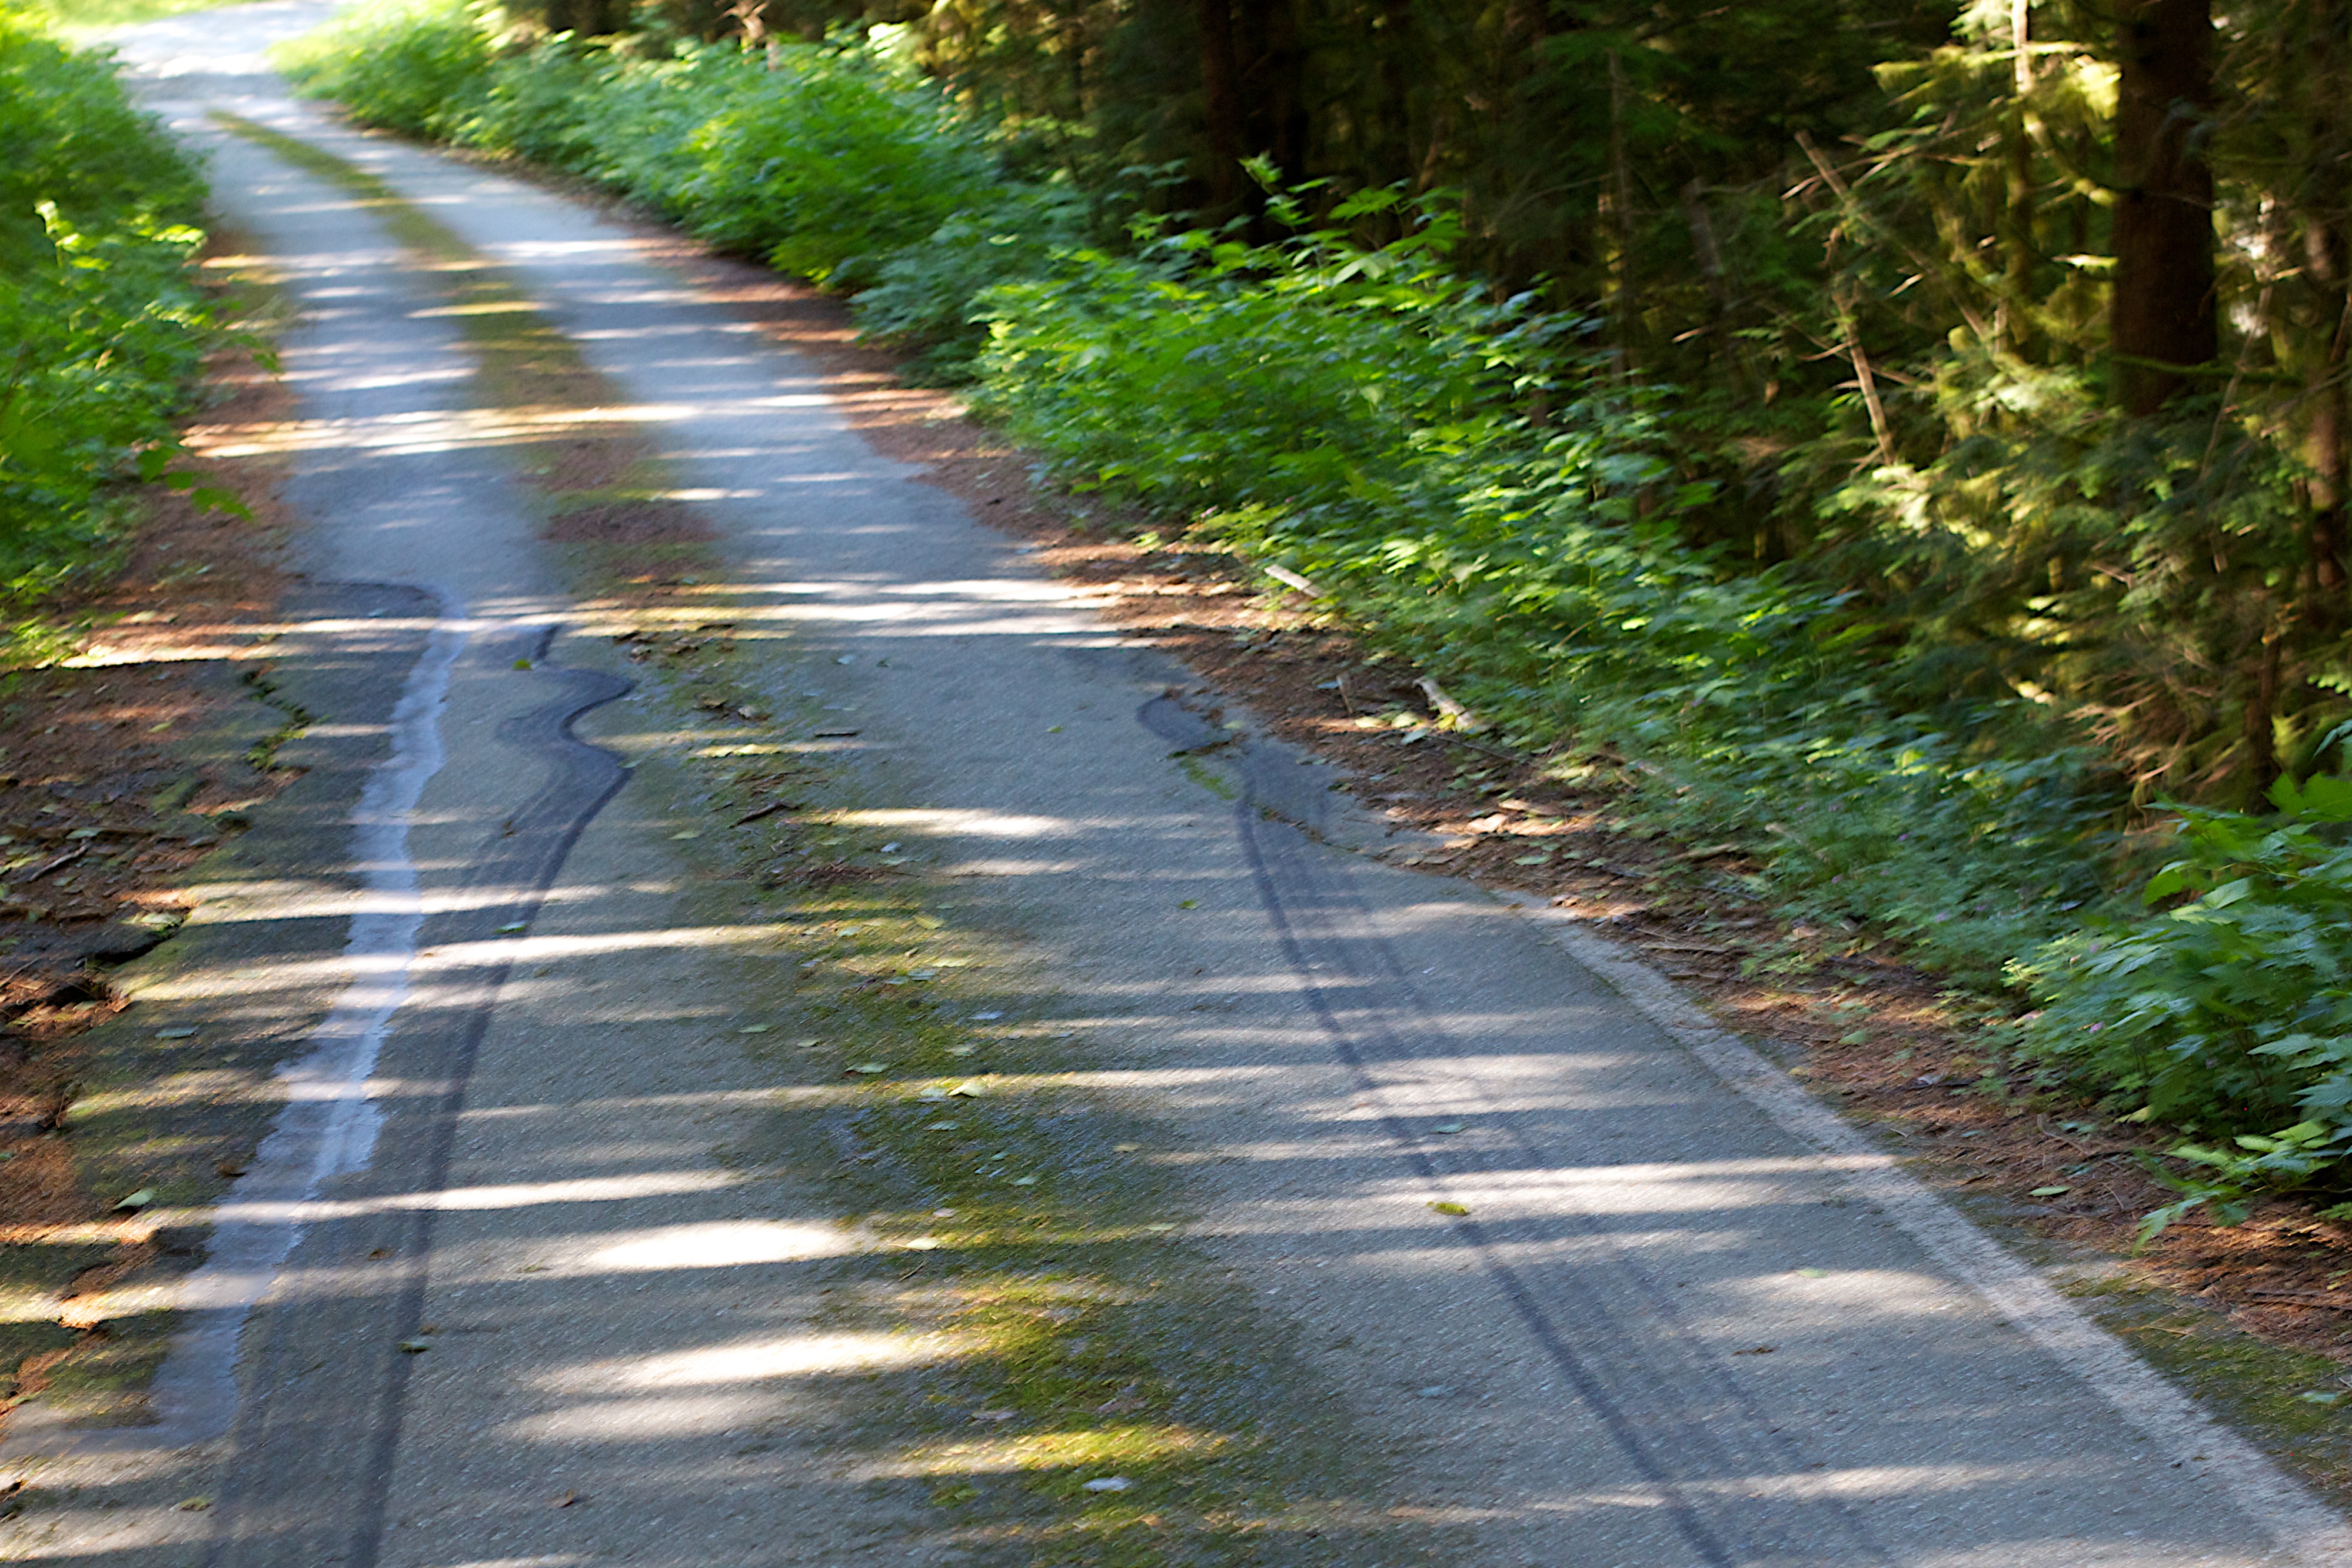
grass, road, trail, lawn, sidewalk, asphalt, walkway, garden, lane, washington, infrastructure, shrub, yard, odyssey, driveway, road surface